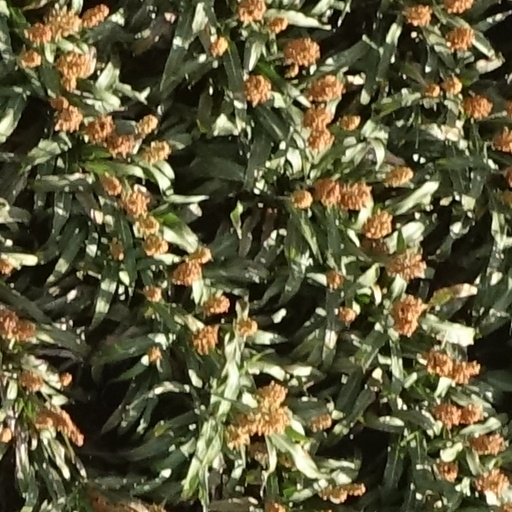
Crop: sorghum